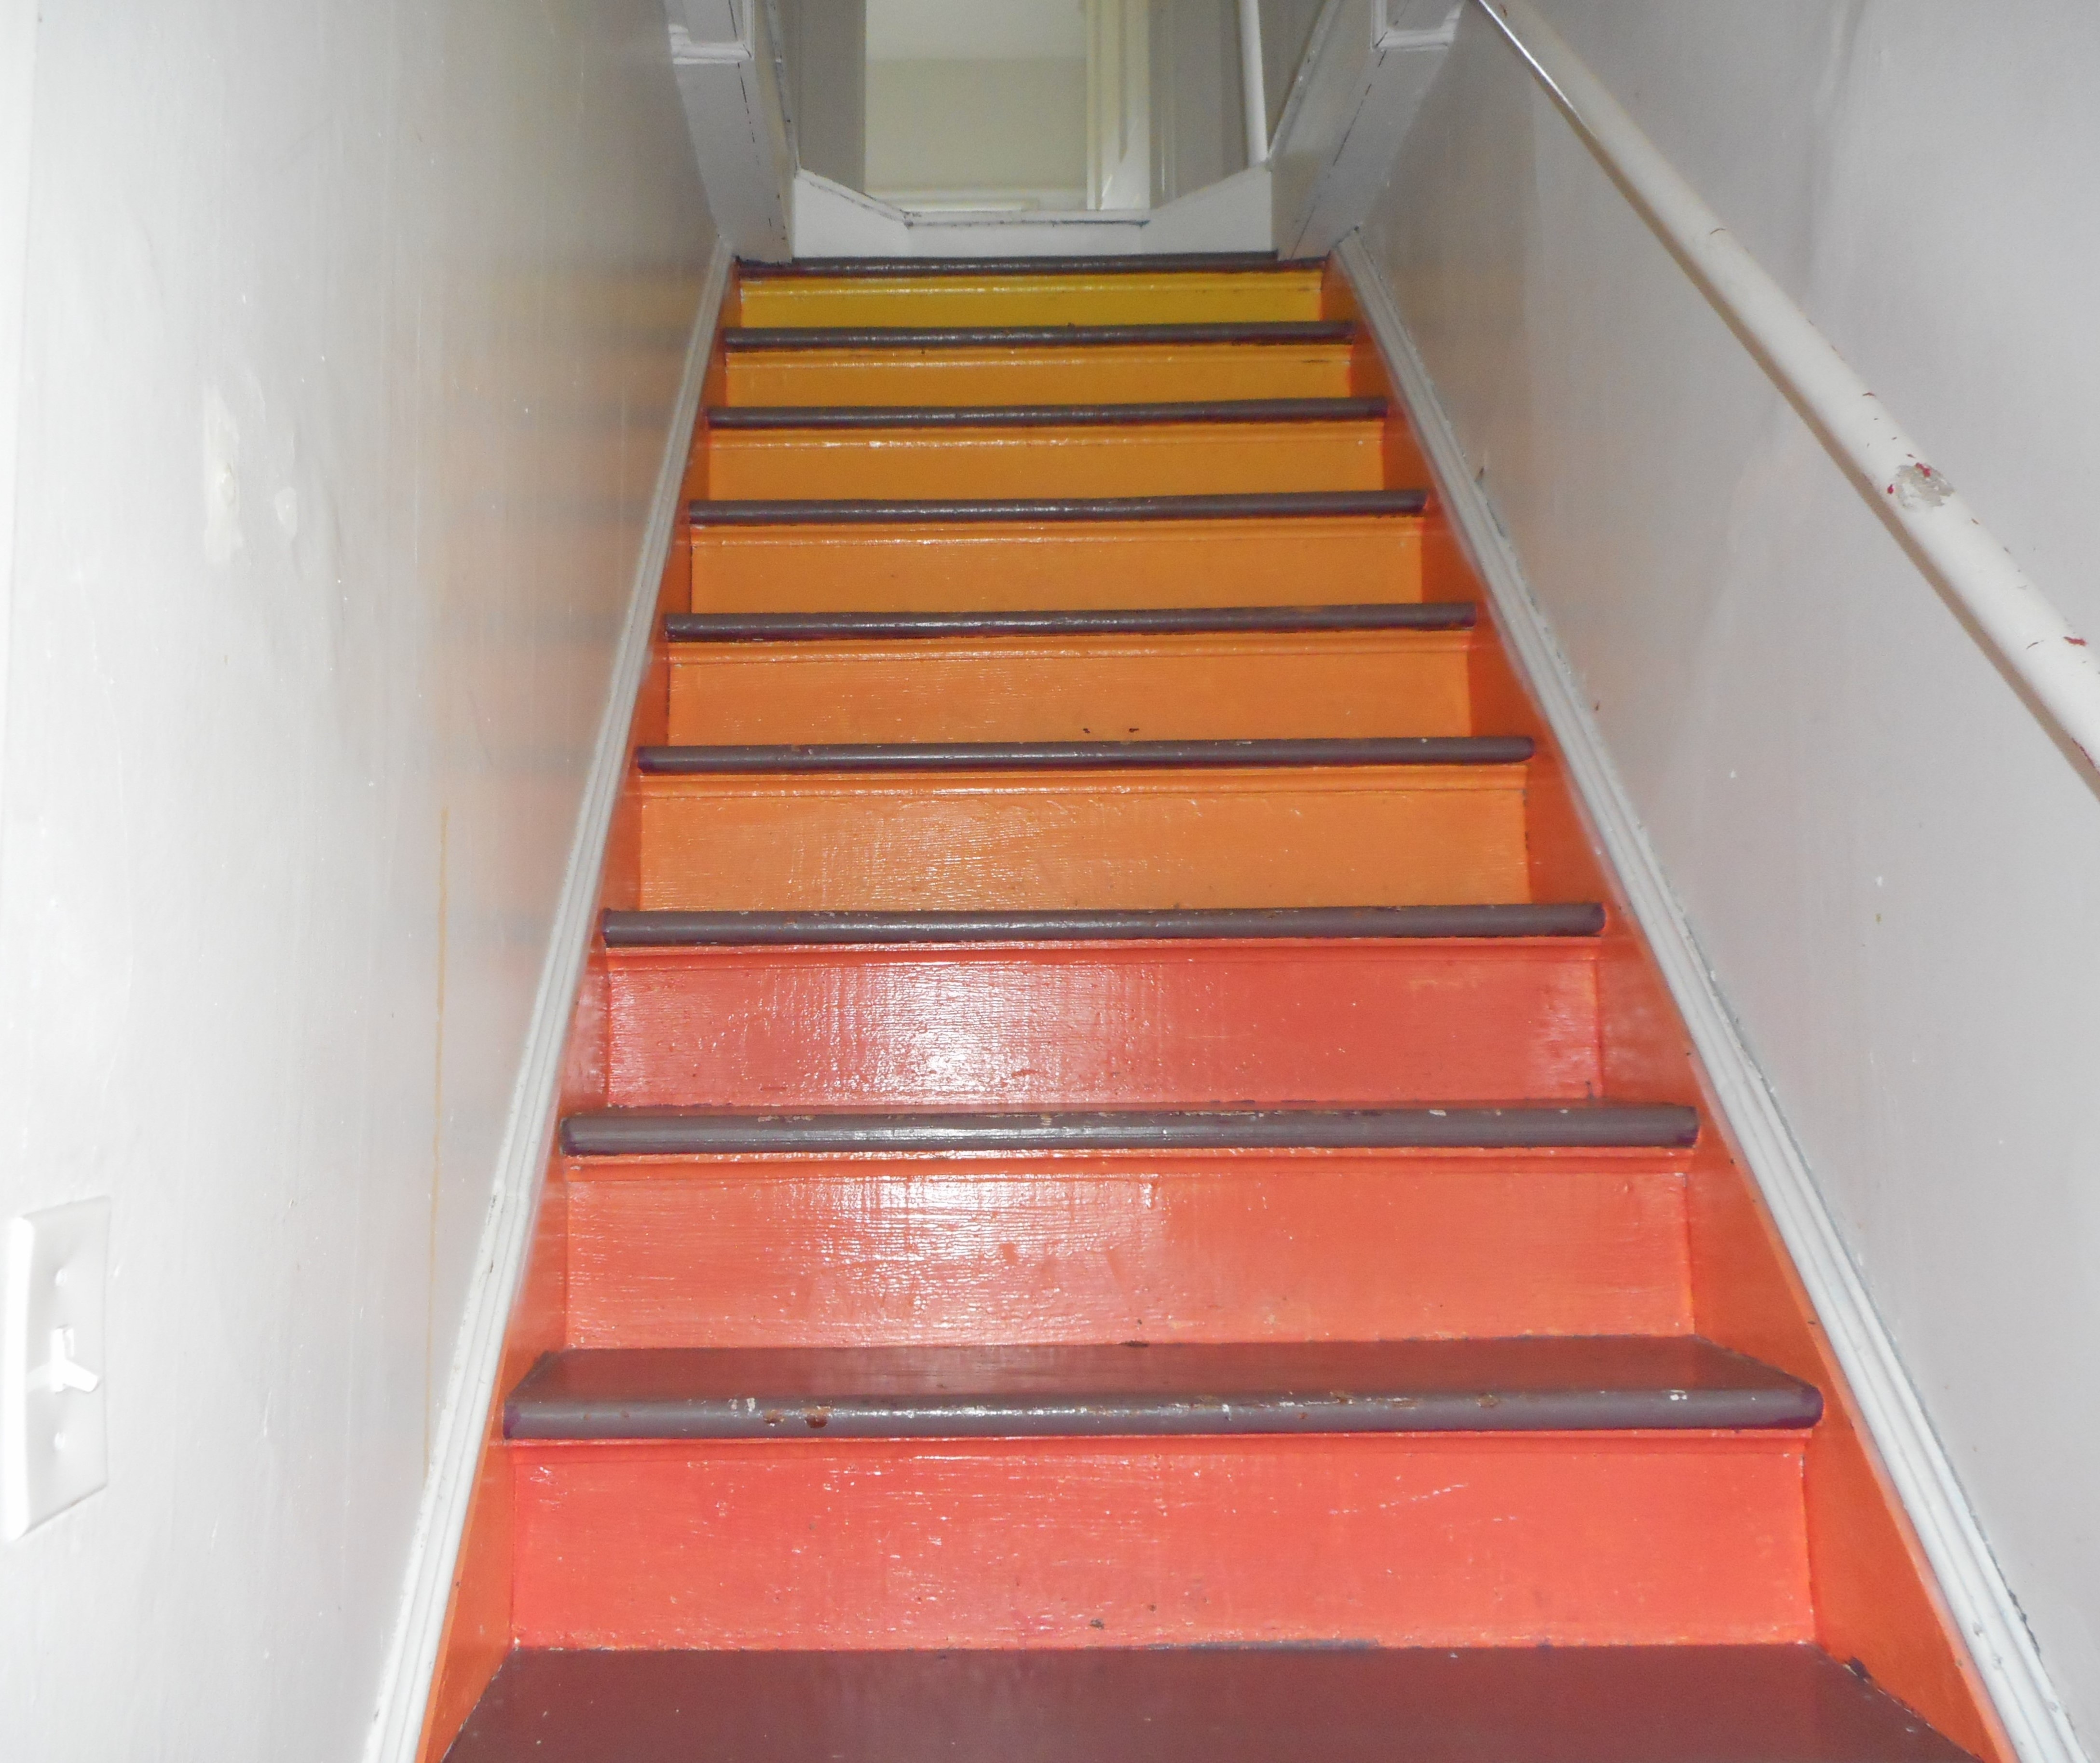
wood, floor, room, handrail, hardwood, stairs, flooring, daylighting